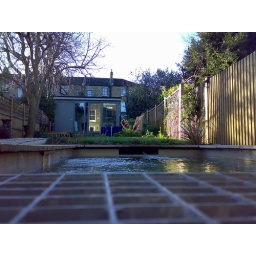
View from the kitchen, with jewel-like red blossom standing out in the winter sun.